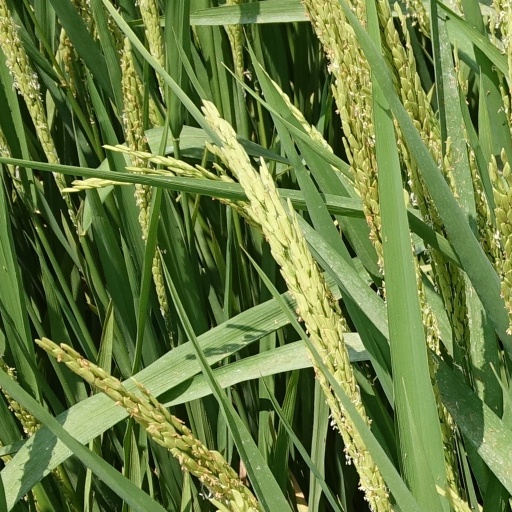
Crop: rice